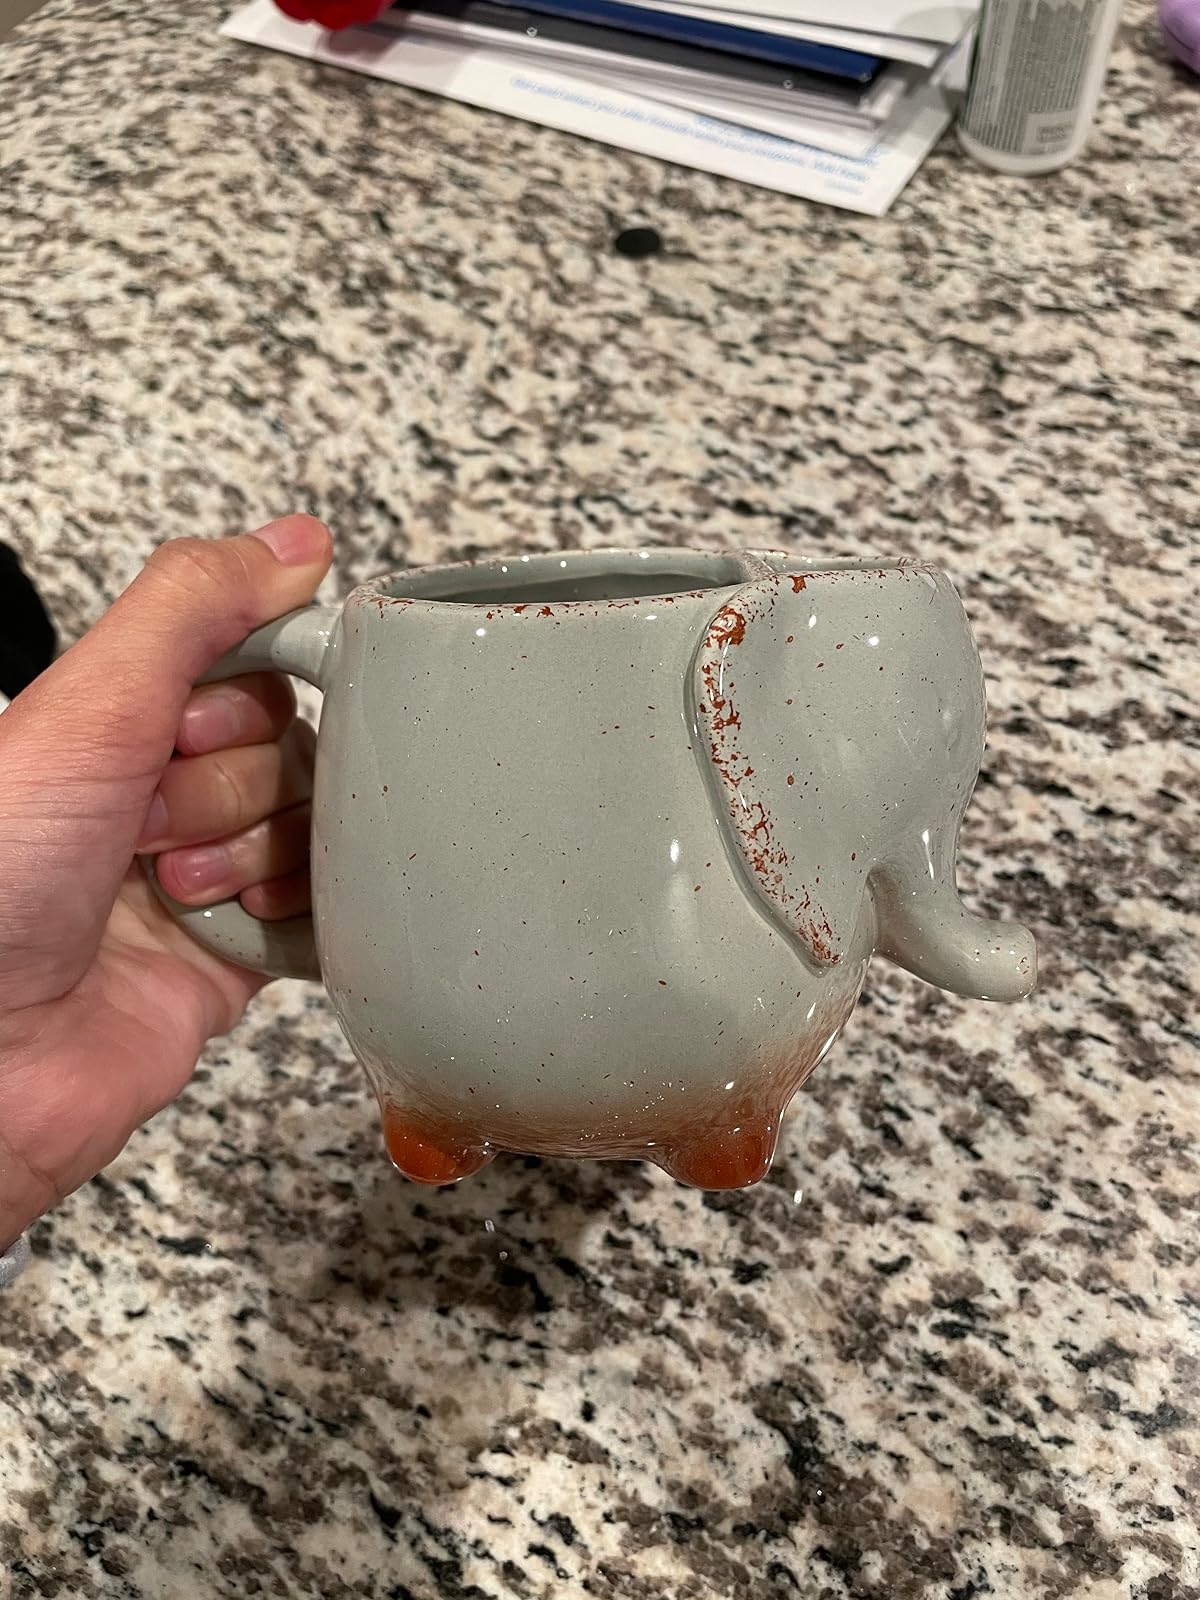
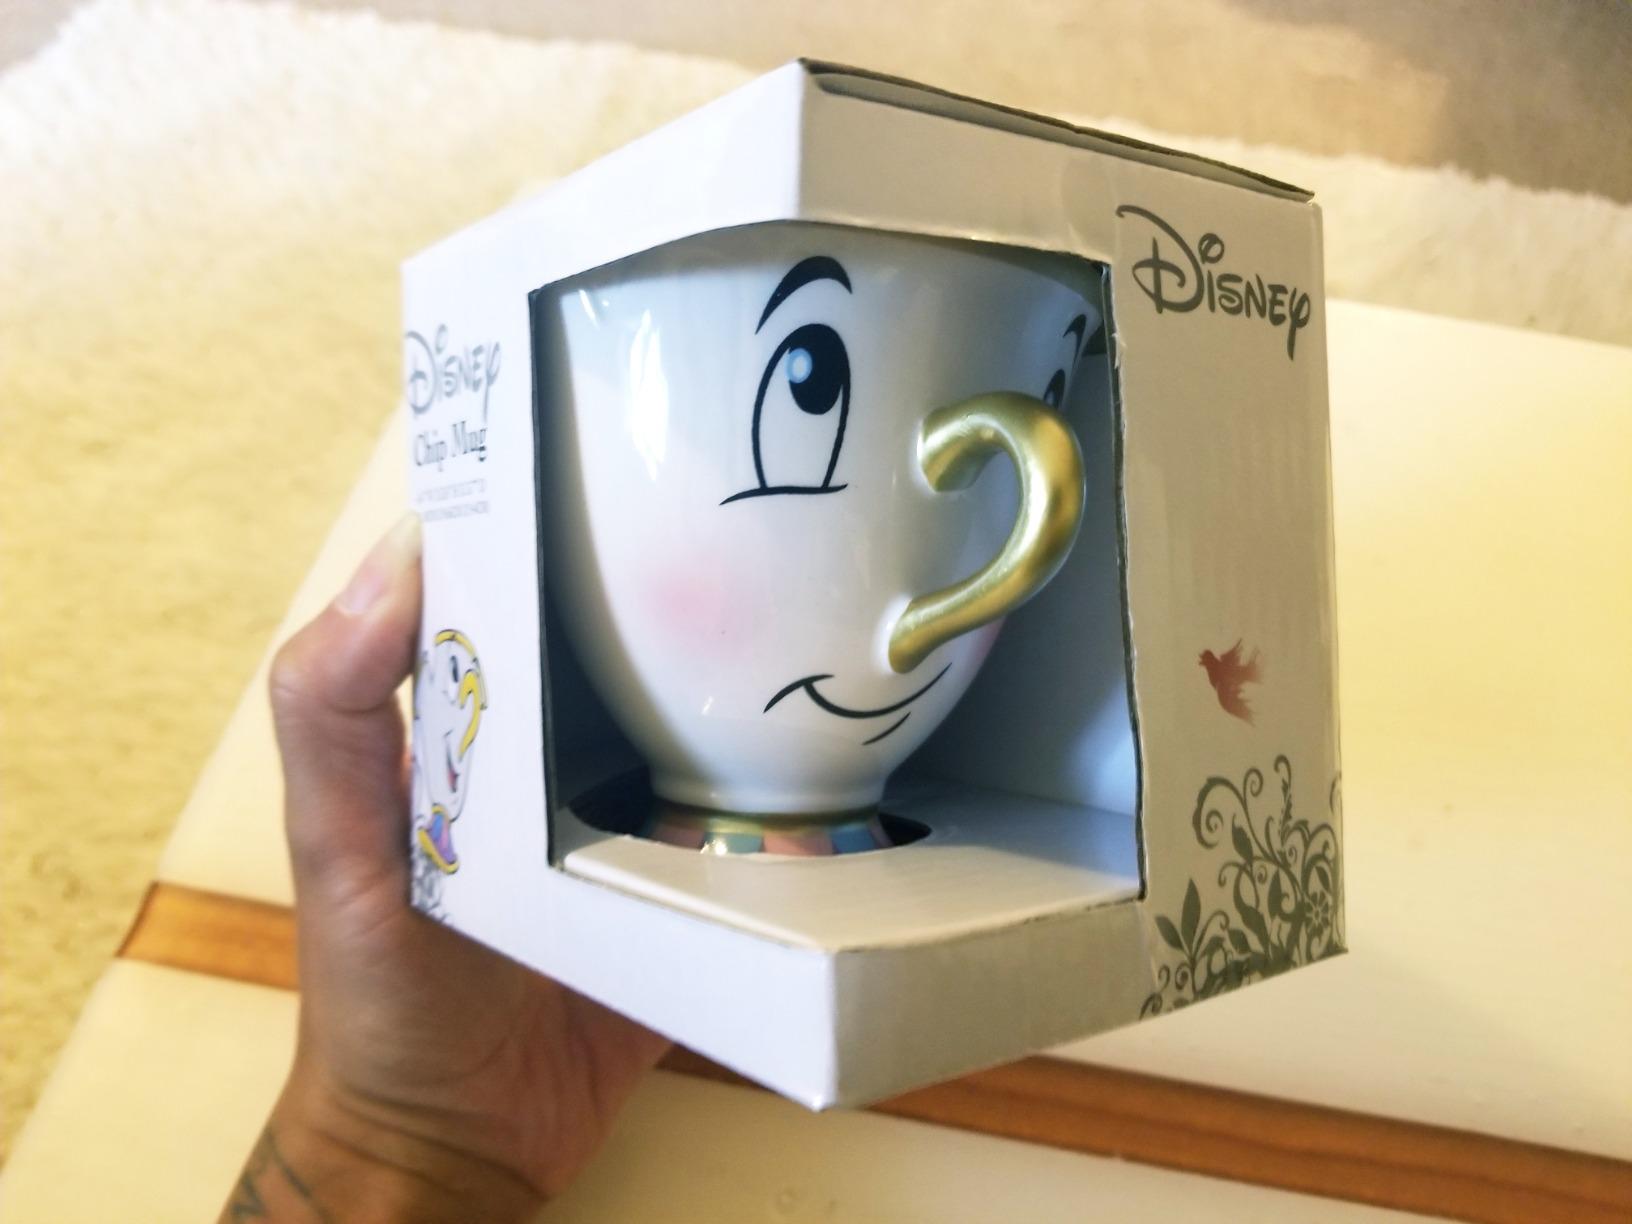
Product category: items_mug
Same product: no